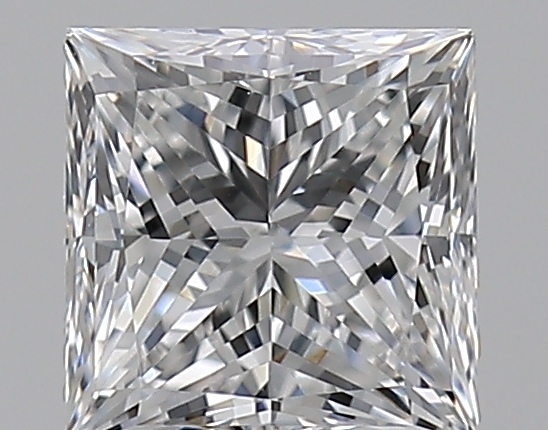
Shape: princess
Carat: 0.6
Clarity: VS1
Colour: F
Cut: EX
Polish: EX
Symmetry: VG
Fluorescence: N
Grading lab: GIA
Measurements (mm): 4.56 x 4.5 x 3.31